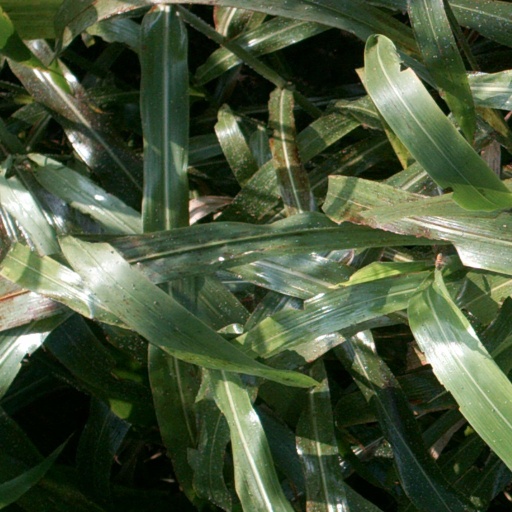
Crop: sorghum